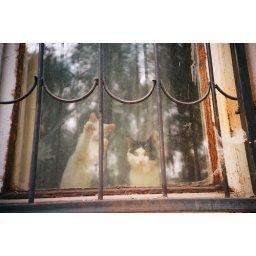
cats &amp;amp; windows (more in comments), 2010. lc-a